Cupid

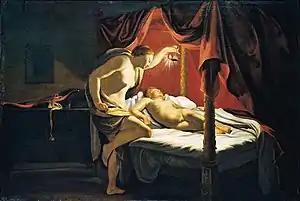
"Psyché et l'amour" (1626–29) by Simon Vouet: Psyche lifts a lamp to view the sleeping Cupid.

The ancient Roman "Cupid" was a god who embodied desire, but he had no temples or religious practices independent of other Roman deities such as Venus, whom he often accompanies as a side figure in cult statues. A Cupid might appear among the several statuettes for private devotion in a household shrine, but there is no clear distinction between figures for veneration and those displayed as art or decoration. This is a distinction from his Greek equivalent, Eros, who was commonly worshipped alongside his mother Aphrodite, and was even given a sacred day upon the 4th of every month. Roman temples often served a secondary purpose as art museums, and Cicero mentions a statue of "Cupid" (Eros) by Praxiteles that was consecrated at a "sacrarium" and received religious veneration jointly with Hercules. An inscription from Cártama in Roman Spain records statues of Mars and Cupid among the public works of a wealthy female priest "(sacerdos perpetua)", and another list of benefactions by a procurator of Baetica includes statues of Venus and Cupid.